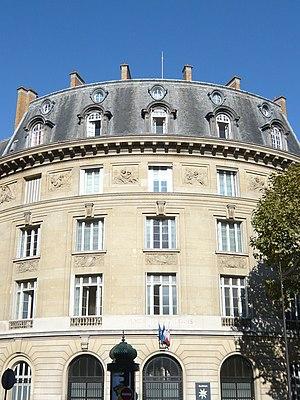
L'entrée principale du Lycée Saint-Louis
Cet article recense les monuments historiques du 6ᵉ arrondissement de Paris, en France.
Cette liste présente la répartition des classes préparatoires aux grandes écoles au sein du territoire français. Il y a sur le territoire français quelque 2 000 classes préparatoires en première et seconde année.
Jacques Gabriel Jan de Hauteterre, né le 21 janvier 1746 à Nonancourt et mort le 22 mars 1808 à La Madeleine-de-Nonancourt en Normandie, est un administrateur français, député de l'Eure au Conseil des Anciens pendant le Directoire puis au Corps législatif pendant le Consulat et l'Empire.
En France, les classes préparatoires aux grandes écoles sont des filières d'enseignement supérieur sélectives hébergées généralement dans les lycées. Communément appelées classes prépas ou prépas et pour la plupart publiques, elles sélectionnent sur dossier après le baccalauréat et préparent en un à trois ans les étudiants aux concours d'admission à certaines grandes écoles.